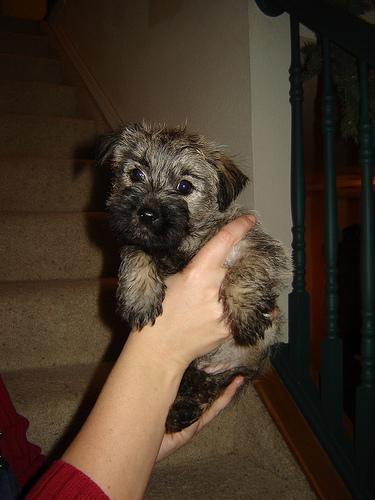
cairn